Silent Madness

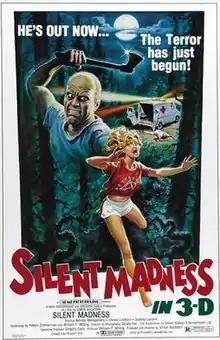

Silent Madness is a 1984 American 3D slasher film directed by Simon Nuchtern and starring Belinda Montgomery, Viveca Lindfors, David Greenan, Sydney Lassick, and Solly Marx. One of the later films in the 1980s 3-D revival, "Silent Madness" was filmed with the ArriVision 3-D camera system.